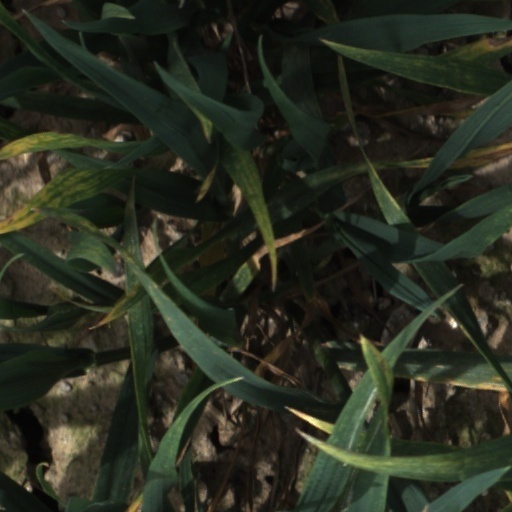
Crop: wheat